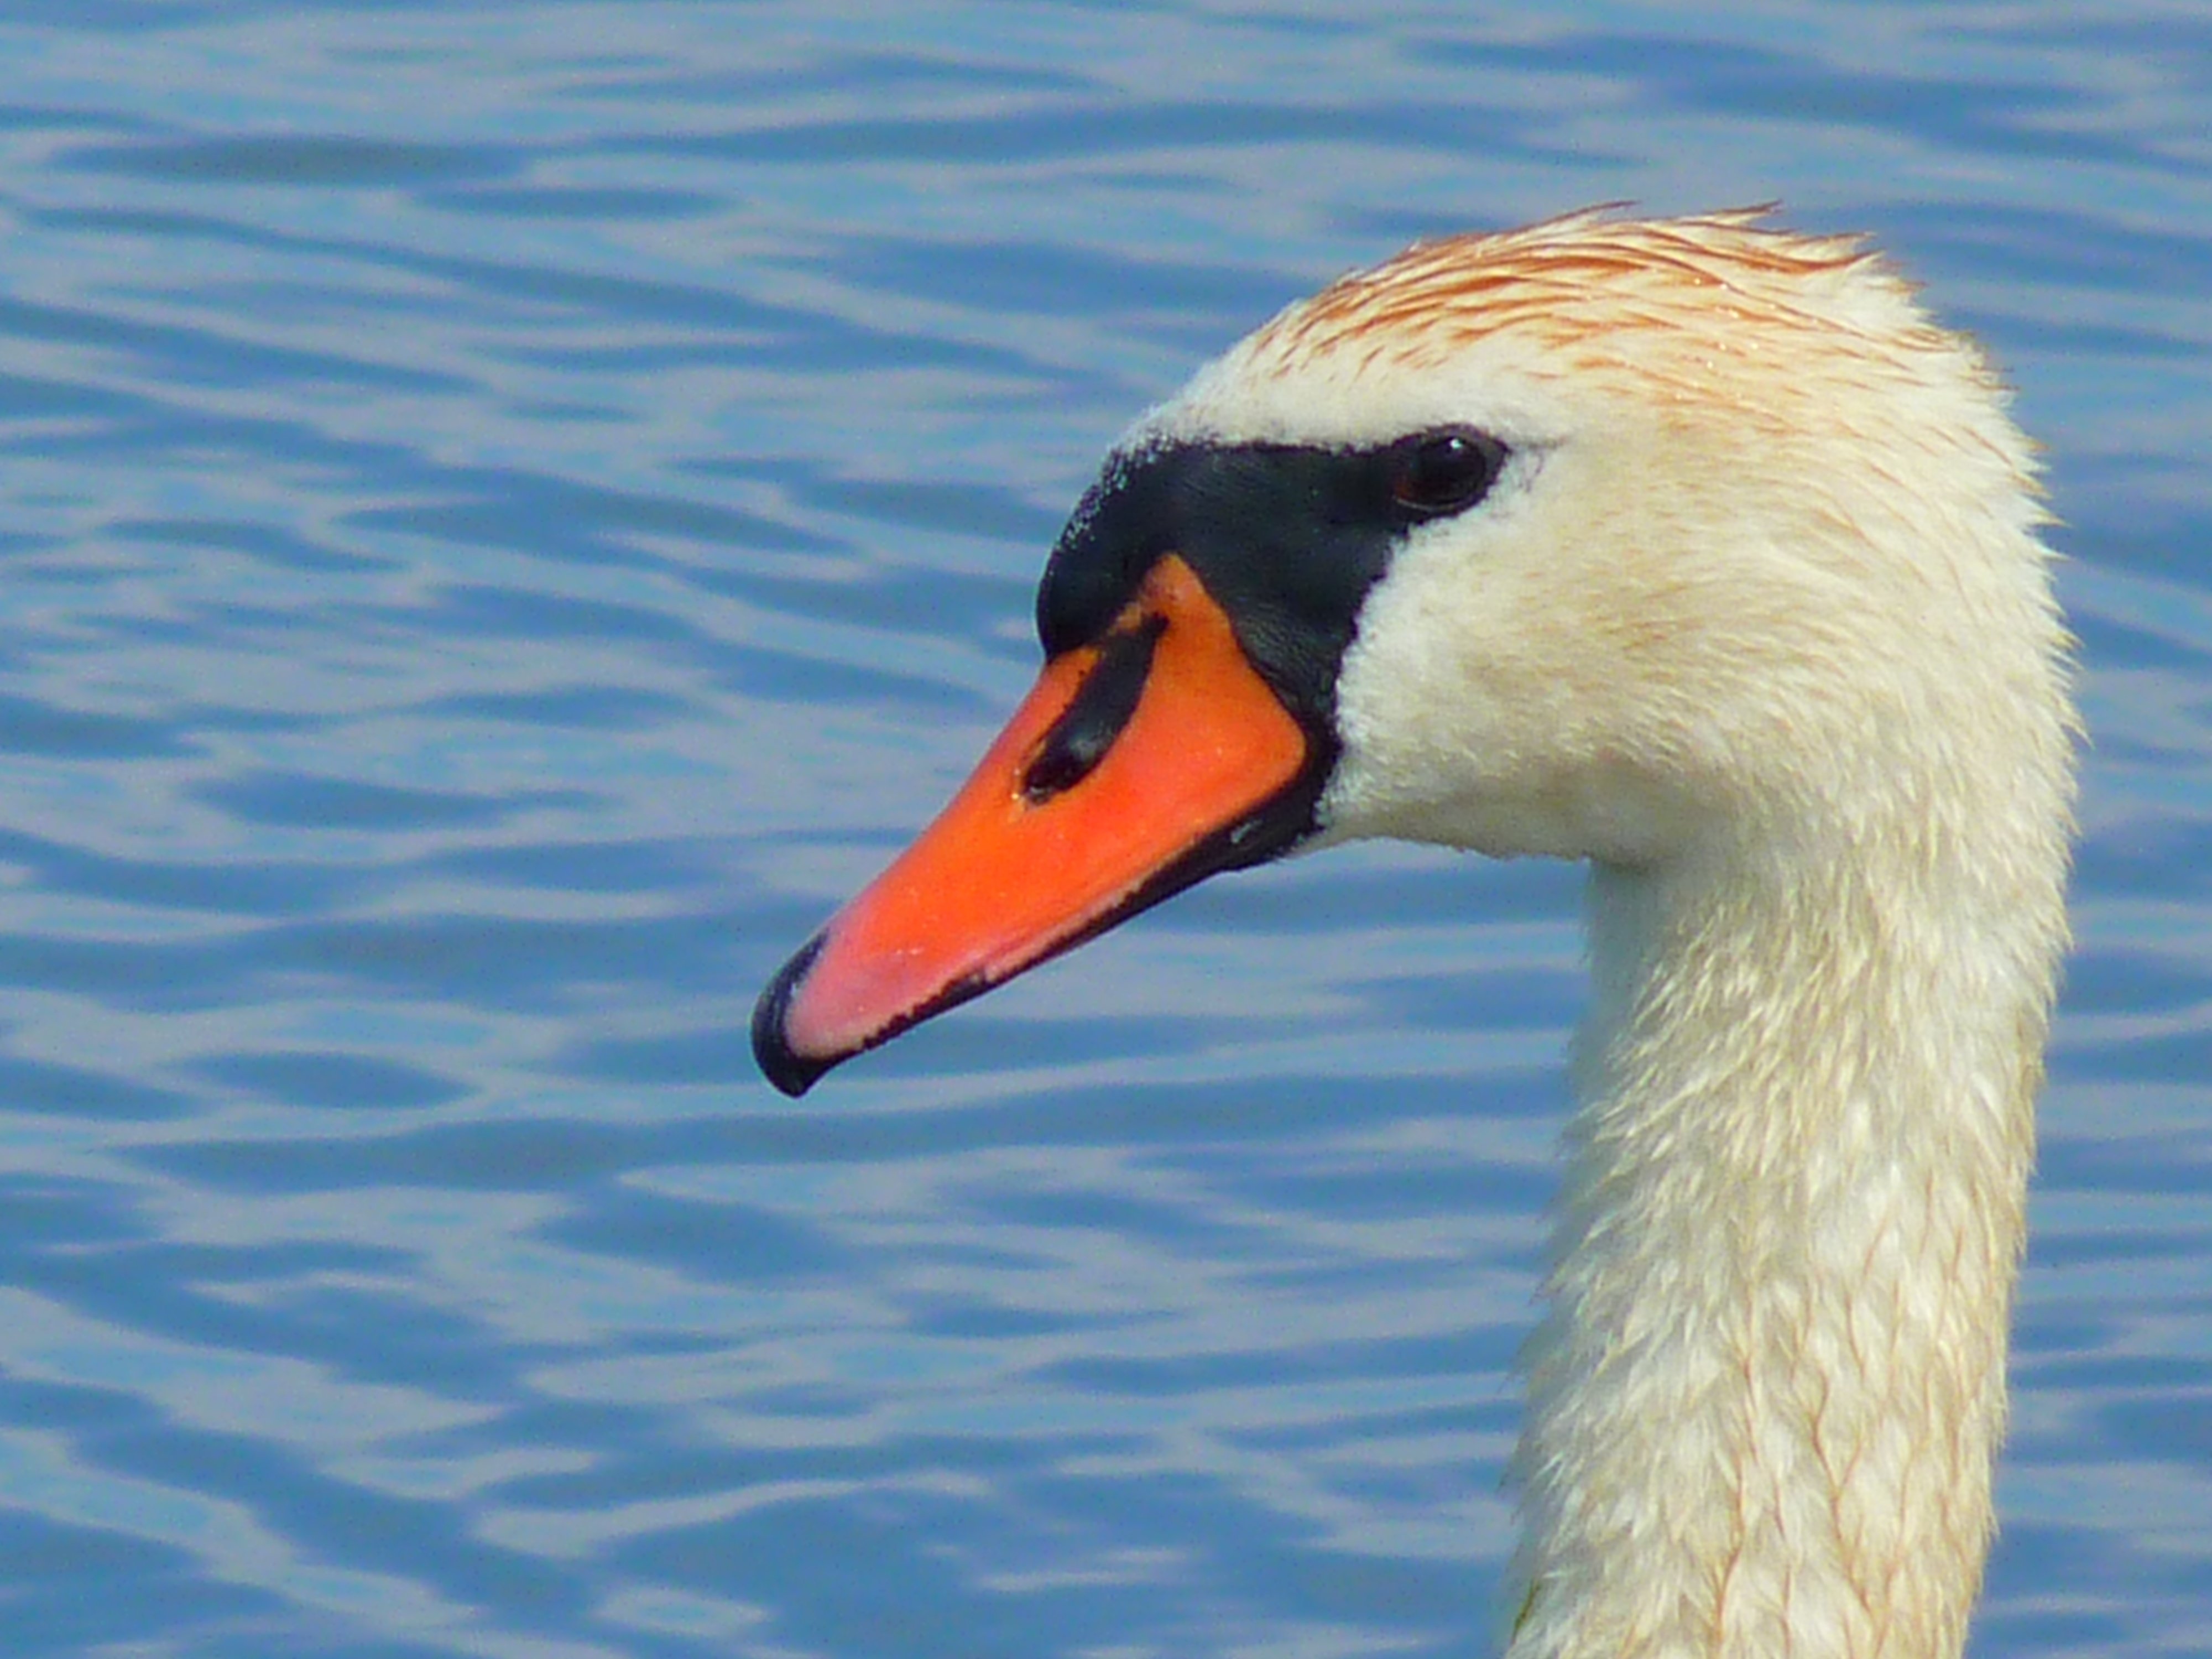
water, bird, wing, beak, fauna, swan, head, vertebrate, waterfowl, water bird, ducks geese and swans